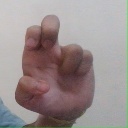
अक्षर: अ